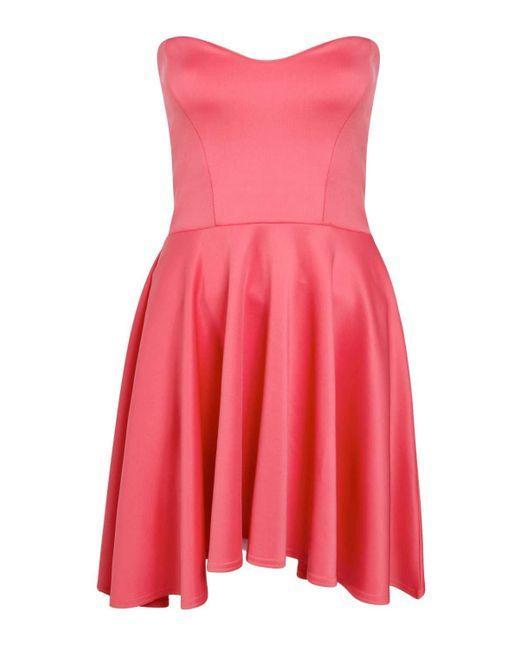
Ärmelloses schlichtes rosa Skaterkleid für Frauen